Architecture of Canada

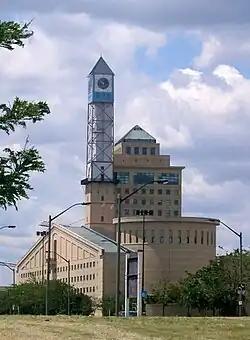
Mississauga City Hall

The Mississauga Civic Centre, completed in 1987, is an important example of public architecture in the style. It makes reference to local farm architecture around the suburban area of Mississauga as well as a clocktower—a feature associated with traditional city centres. It exhibits references to past architectural ideas, yet is decidedly untraditional. The Vancouver Public Library similarly evokes Postmodern aesthetic ideals, though references a different architectural past, demonstrating the eclectic nature of the style in Canada.